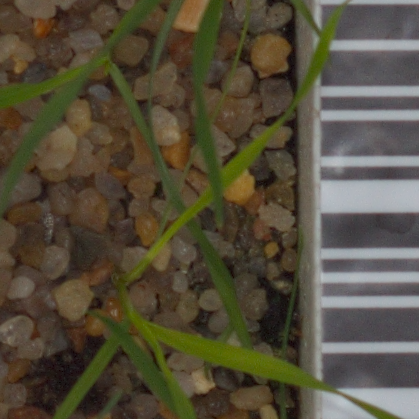
Label: loose_silkybent